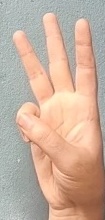
ASL sign: 6